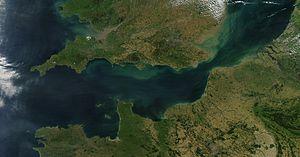
Cet article contient des informations sur la traversée de la Manche à la nage. Les courants, les méduses, la navigation, la pollution, les conditions météorologiques et la froideur de l'eau lui valent son surnom de l'« Everest de la natation ».
La Manche est une mer épicontinentale de l'océan Atlantique, située dans le nord-ouest de l'Europe et qui s'étend sur une superficie d'environ 75 000 km² et sépare la France du Royaume-Uni ; longue d'environ 530 km, large de 176 km à son extrémité ouest, de 41 km à son extrémité est et profonde de 180 m en son point le plus profond avec une valeur moyenne de 54 mètres. La Manche orientale constitue avec sa partie orientale, le pas de Calais, l'une des zones maritimes les plus fréquentées du globe. L'eau de cette zone est, en raison des courants parmi les plus importants au monde, très turbide, tout en restant oxygénée.
La géographie de l'Union européenne prend en compte plusieurs éléments : dans un premier temps la géographie physique de celle-ci qui évolue au travers de ses élargissements ; et sa géographie humaine, c'est-à-dire l'organisation de son espace, de sa richesse, qui, comme la géographie physique, est soumise aux évolutions liées à ses élargissements. La géographie de l'Union prend aussi en compte les régions d'outre-mer de l'Union européenne, ainsi que, dans une moindre mesure, les territoires dépendant de l'Union sans en faire partie.